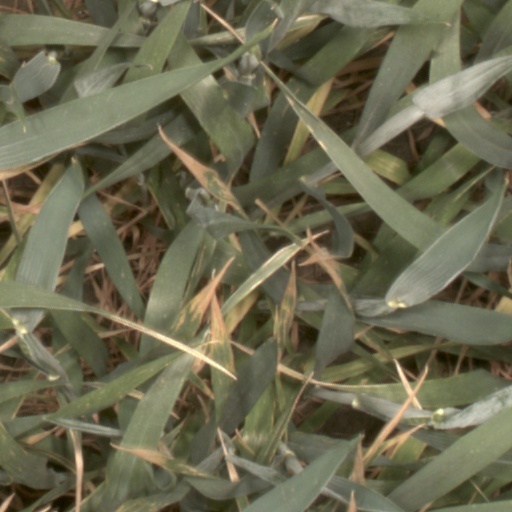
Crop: wheat